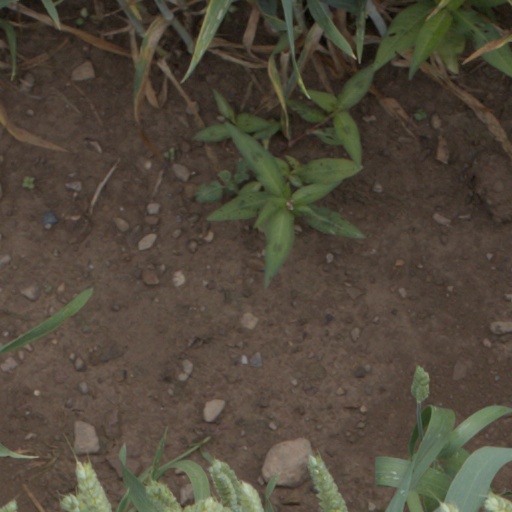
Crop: wheat